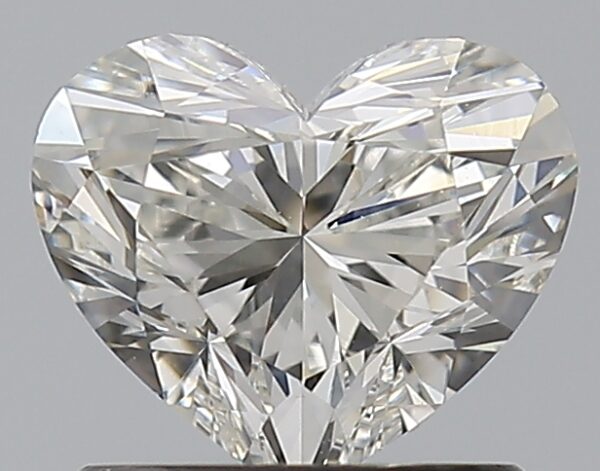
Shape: heart
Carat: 0.9
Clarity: VS2
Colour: H
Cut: EX
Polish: EX
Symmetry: VG
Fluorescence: N
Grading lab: GIA
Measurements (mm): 5.73 x 6.82 x 4